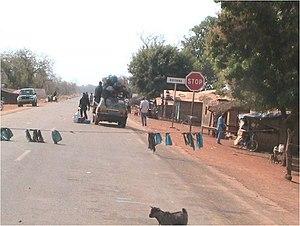
La frontière entre la Guinée et le Sénégal est la frontière séparant la Guinée et le Sénégal.
Koundara est une préfecture du nord de la République de Guinée, chef-lieu de la préfecture de Koundara, située à une vingtaine de kilomètres de la frontière sénégalaise.